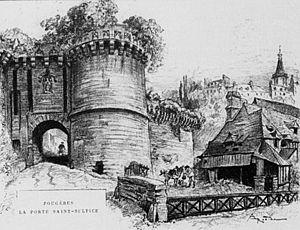
Fougères
Fougères est une commune française sous-préfecture d'Ille-et-Vilaine, en région Bretagne.